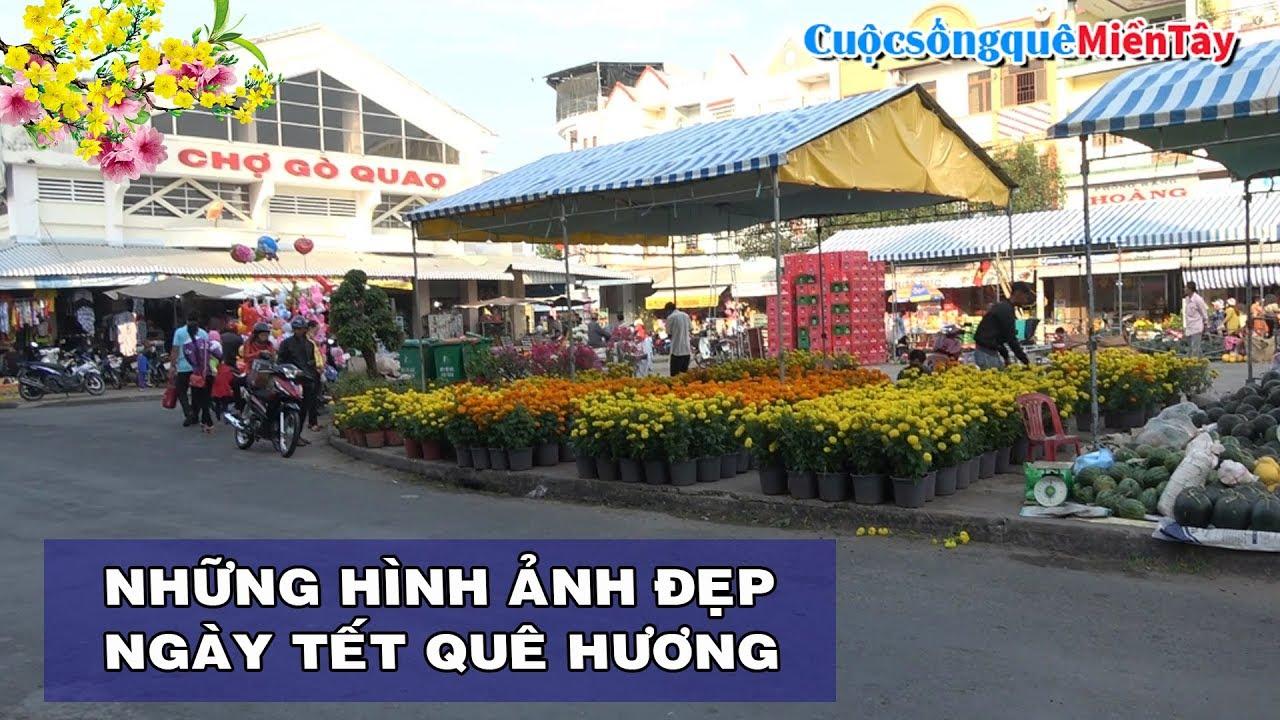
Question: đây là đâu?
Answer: đây là chợ gò quao